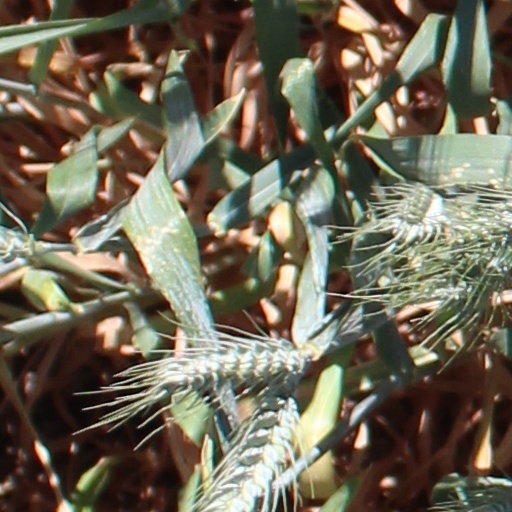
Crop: wheat